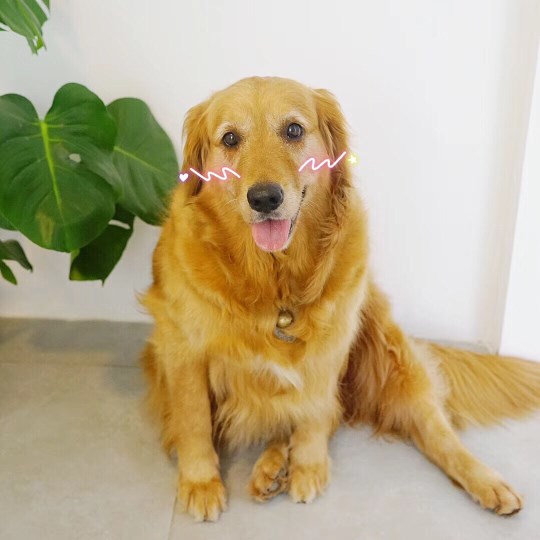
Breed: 5355-n000126-golden_retriever